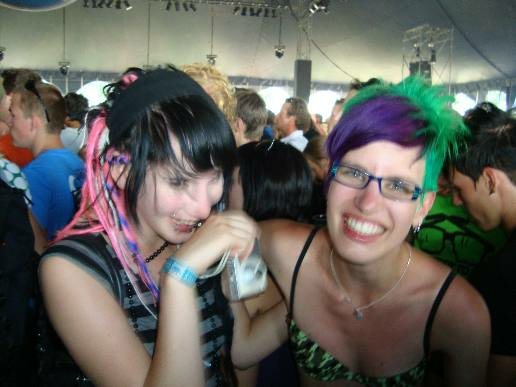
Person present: Yes